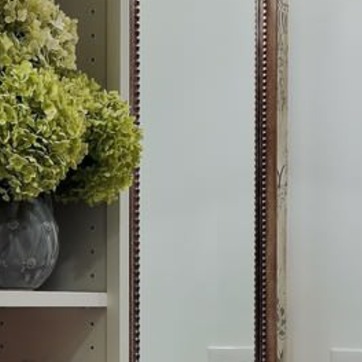
Material: mirror